William K. Payne

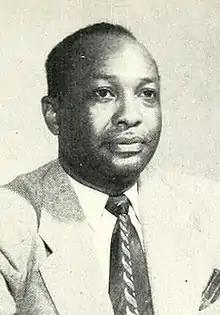
Payne pictured in "The Tiger 1953", Savannah yearbook

William Kenneth Payne (August 23, 1903 – July 26, 1963) served as president of Georgia State College from 1949 until his death in 1963.